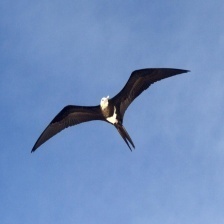
Species: FRIGATE
Scientific name: FREGATIDAE